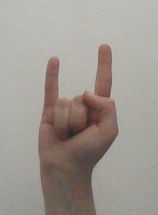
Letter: la